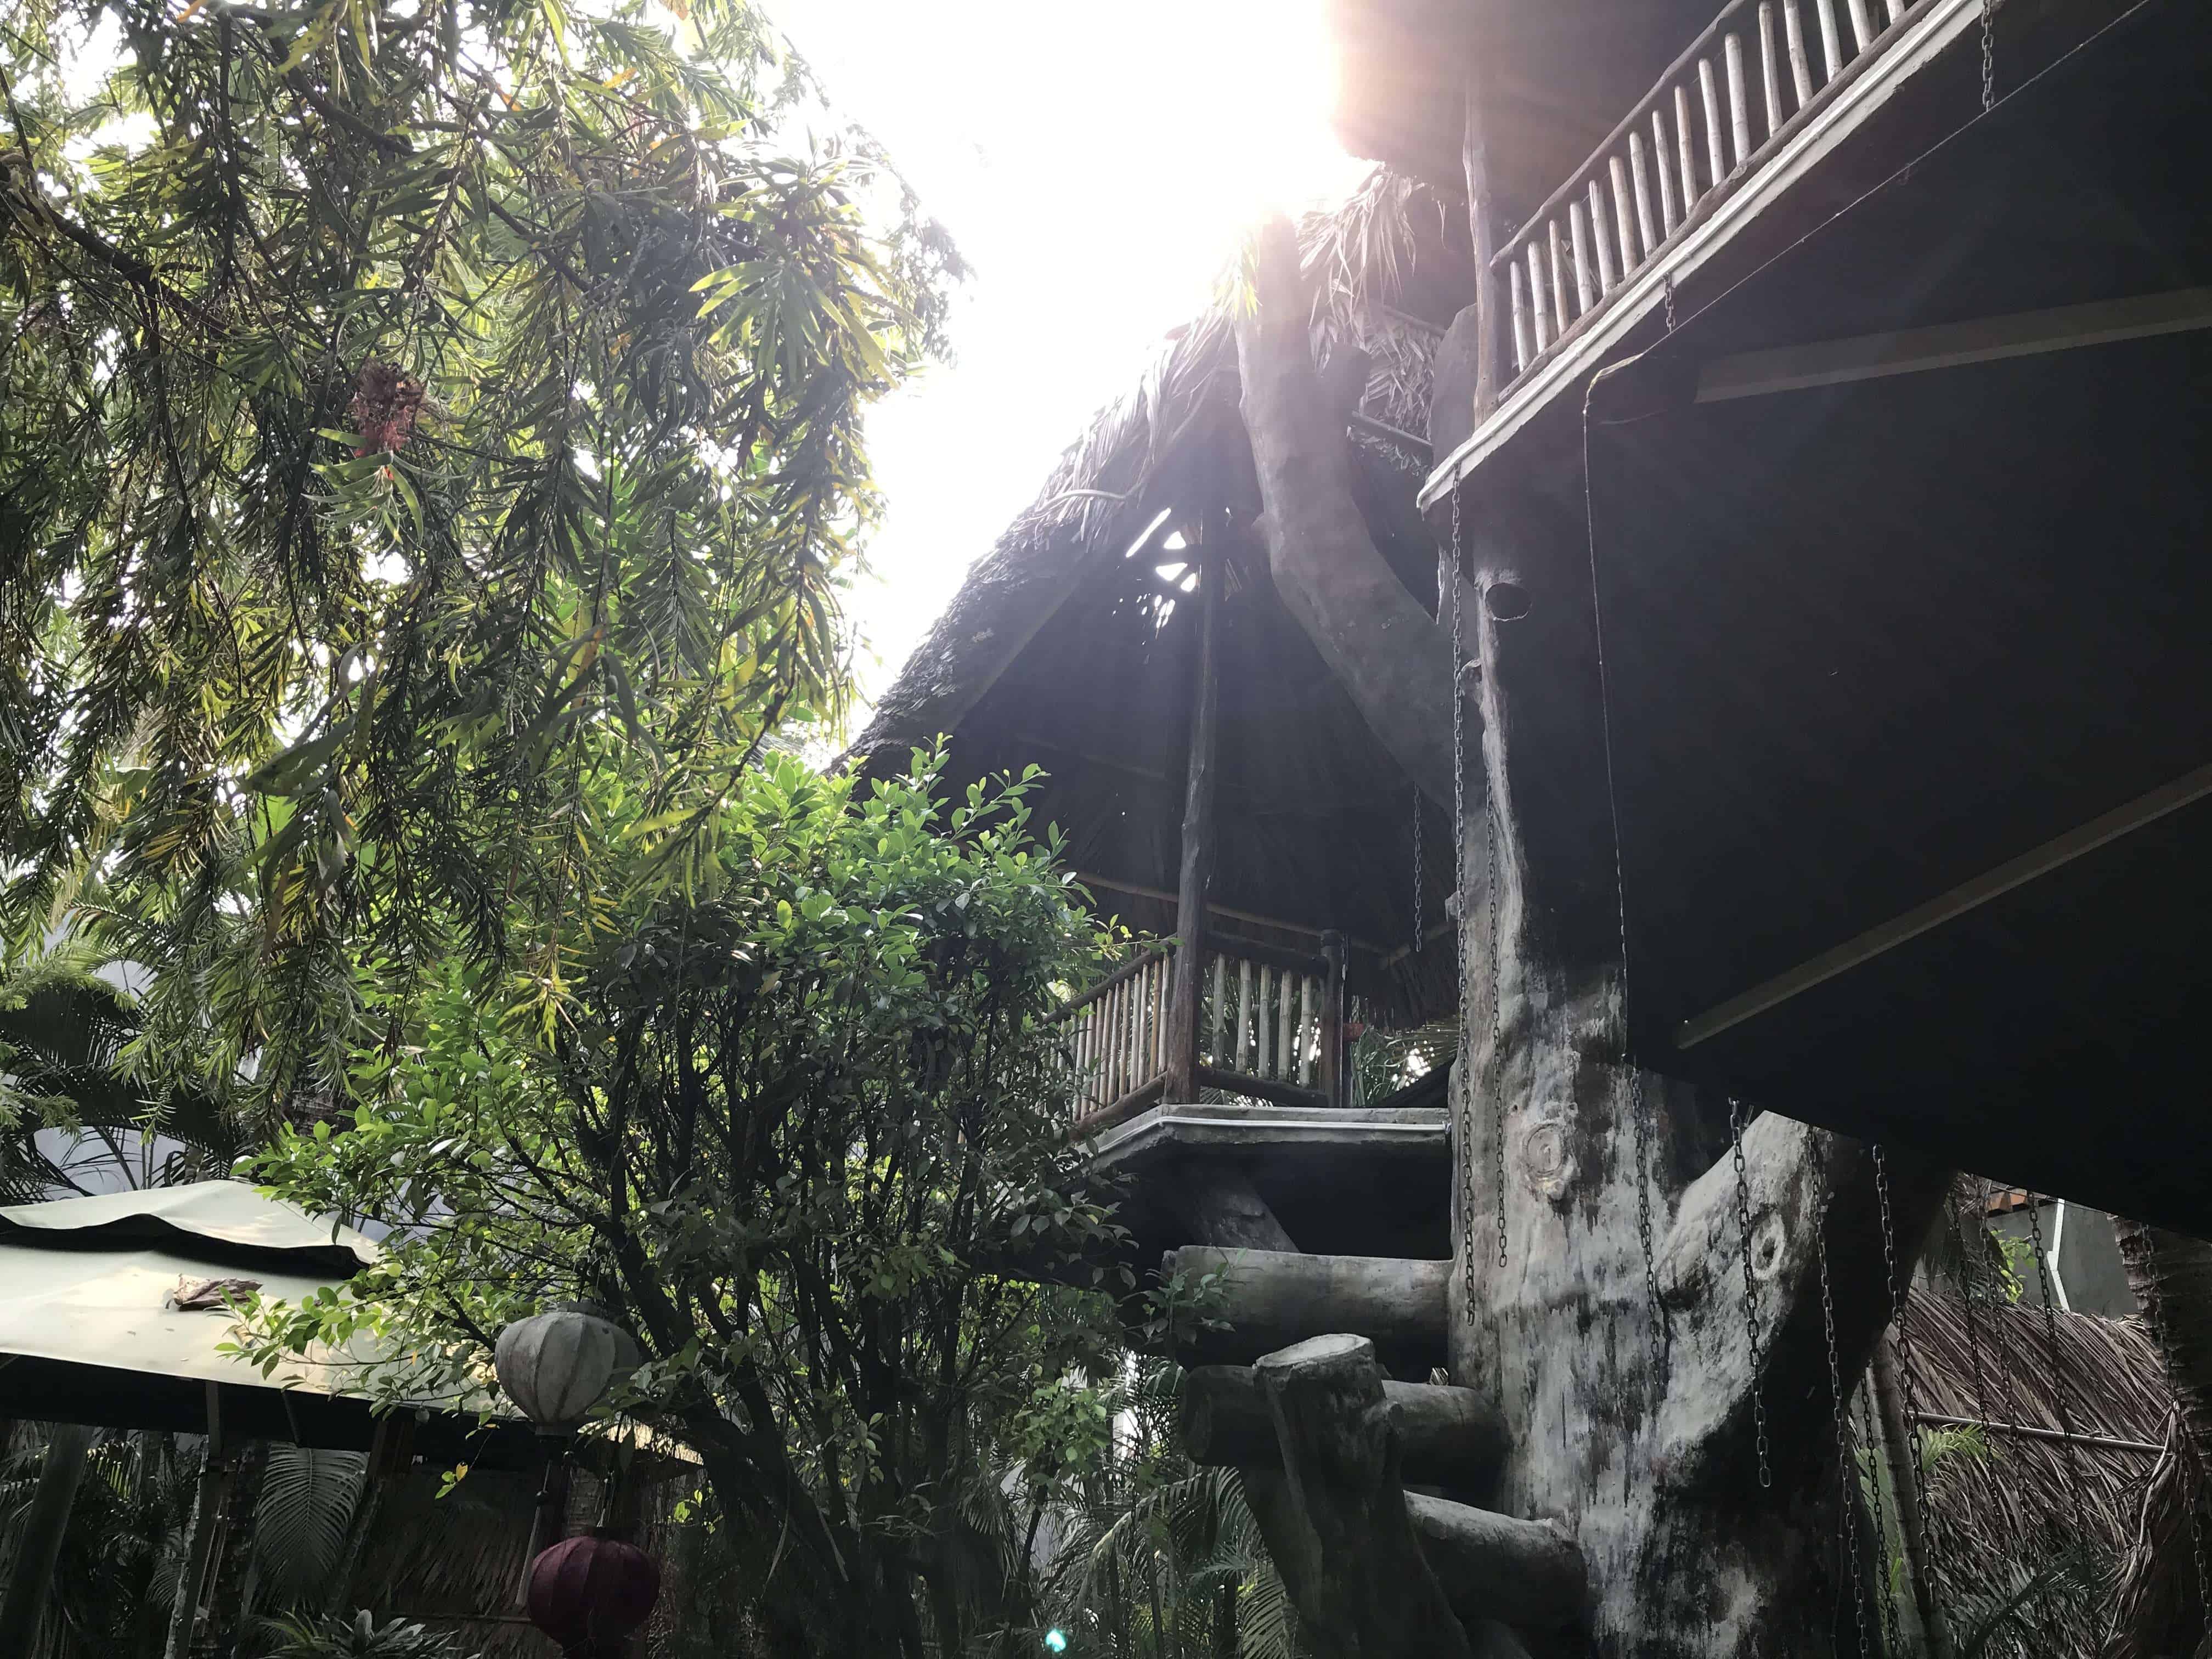
cafe, tree, sky, wilderness, house, mountain, morning, sunlight, jungle, architecture, home, forest, hill station, plant, rainforest, roof, building, metal, tourism